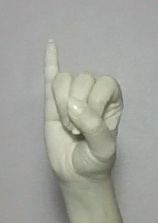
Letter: meem